U.S. Army World Class Athlete Program

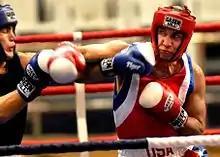
Boyd Melson (right)

During the 2010 Vancouver Winter Games three soldier-athletes and one coach represented WCAP and the US Army in the XXI Olympiad.